NASCAR operations of Chip Ganassi Racing

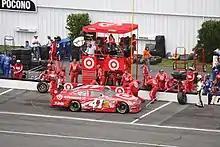
Reed Sorenson in 2008.

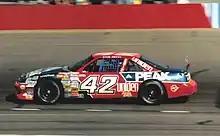
Kyle Petty's No. 42 SABCO Pontiac in 1989.

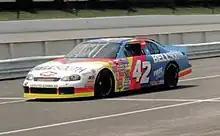
Joe Nemechek in the Team SABCO No. 42 in 1997.

Busch Series driver Casey Mears was hired to drive the car, joining fellow rookie teammate Jamie McMurray. Mears struggled in his rookie season but steadily improved over the next two seasons.